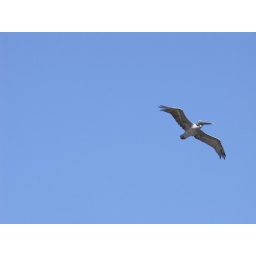
one pelican flying in the glorious blue sky